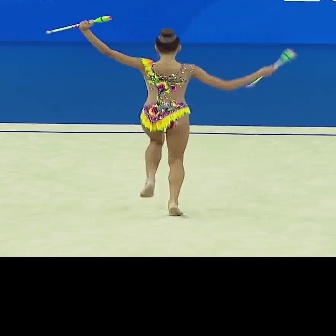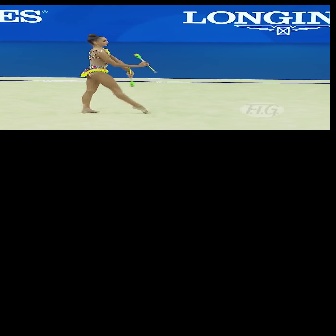
  Please identify the target specified by the bounding box [76,19,274,217] in the first image and locate it in the second image. Return the coordinates in [x_min,y_min,x_max,y_max] format.
Answer: [77,34,156,113]